Terrace (stadium)

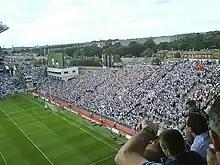
Hill 16 in Croke Park, a modern terrace built in 2004 to replace the old terrace and Nally Stand

In Ireland, terraces remain a common feature in stadiums hosting Gaelic games, rugby union, association football and other sports.